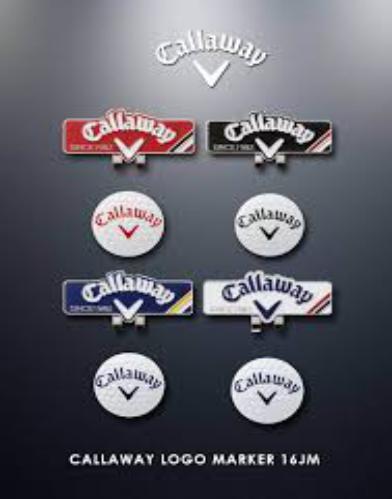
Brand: Callaway
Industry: Sports